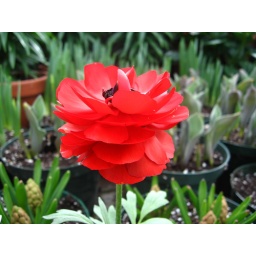
red flower in bloom